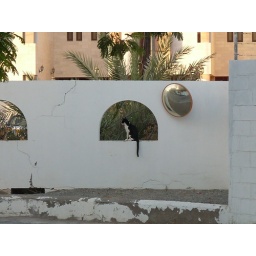
Dommie sitting in the arched window along the wall near where we lived in Muscat.